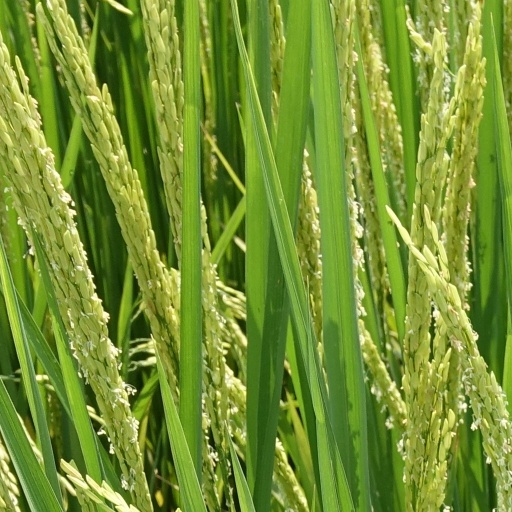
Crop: rice